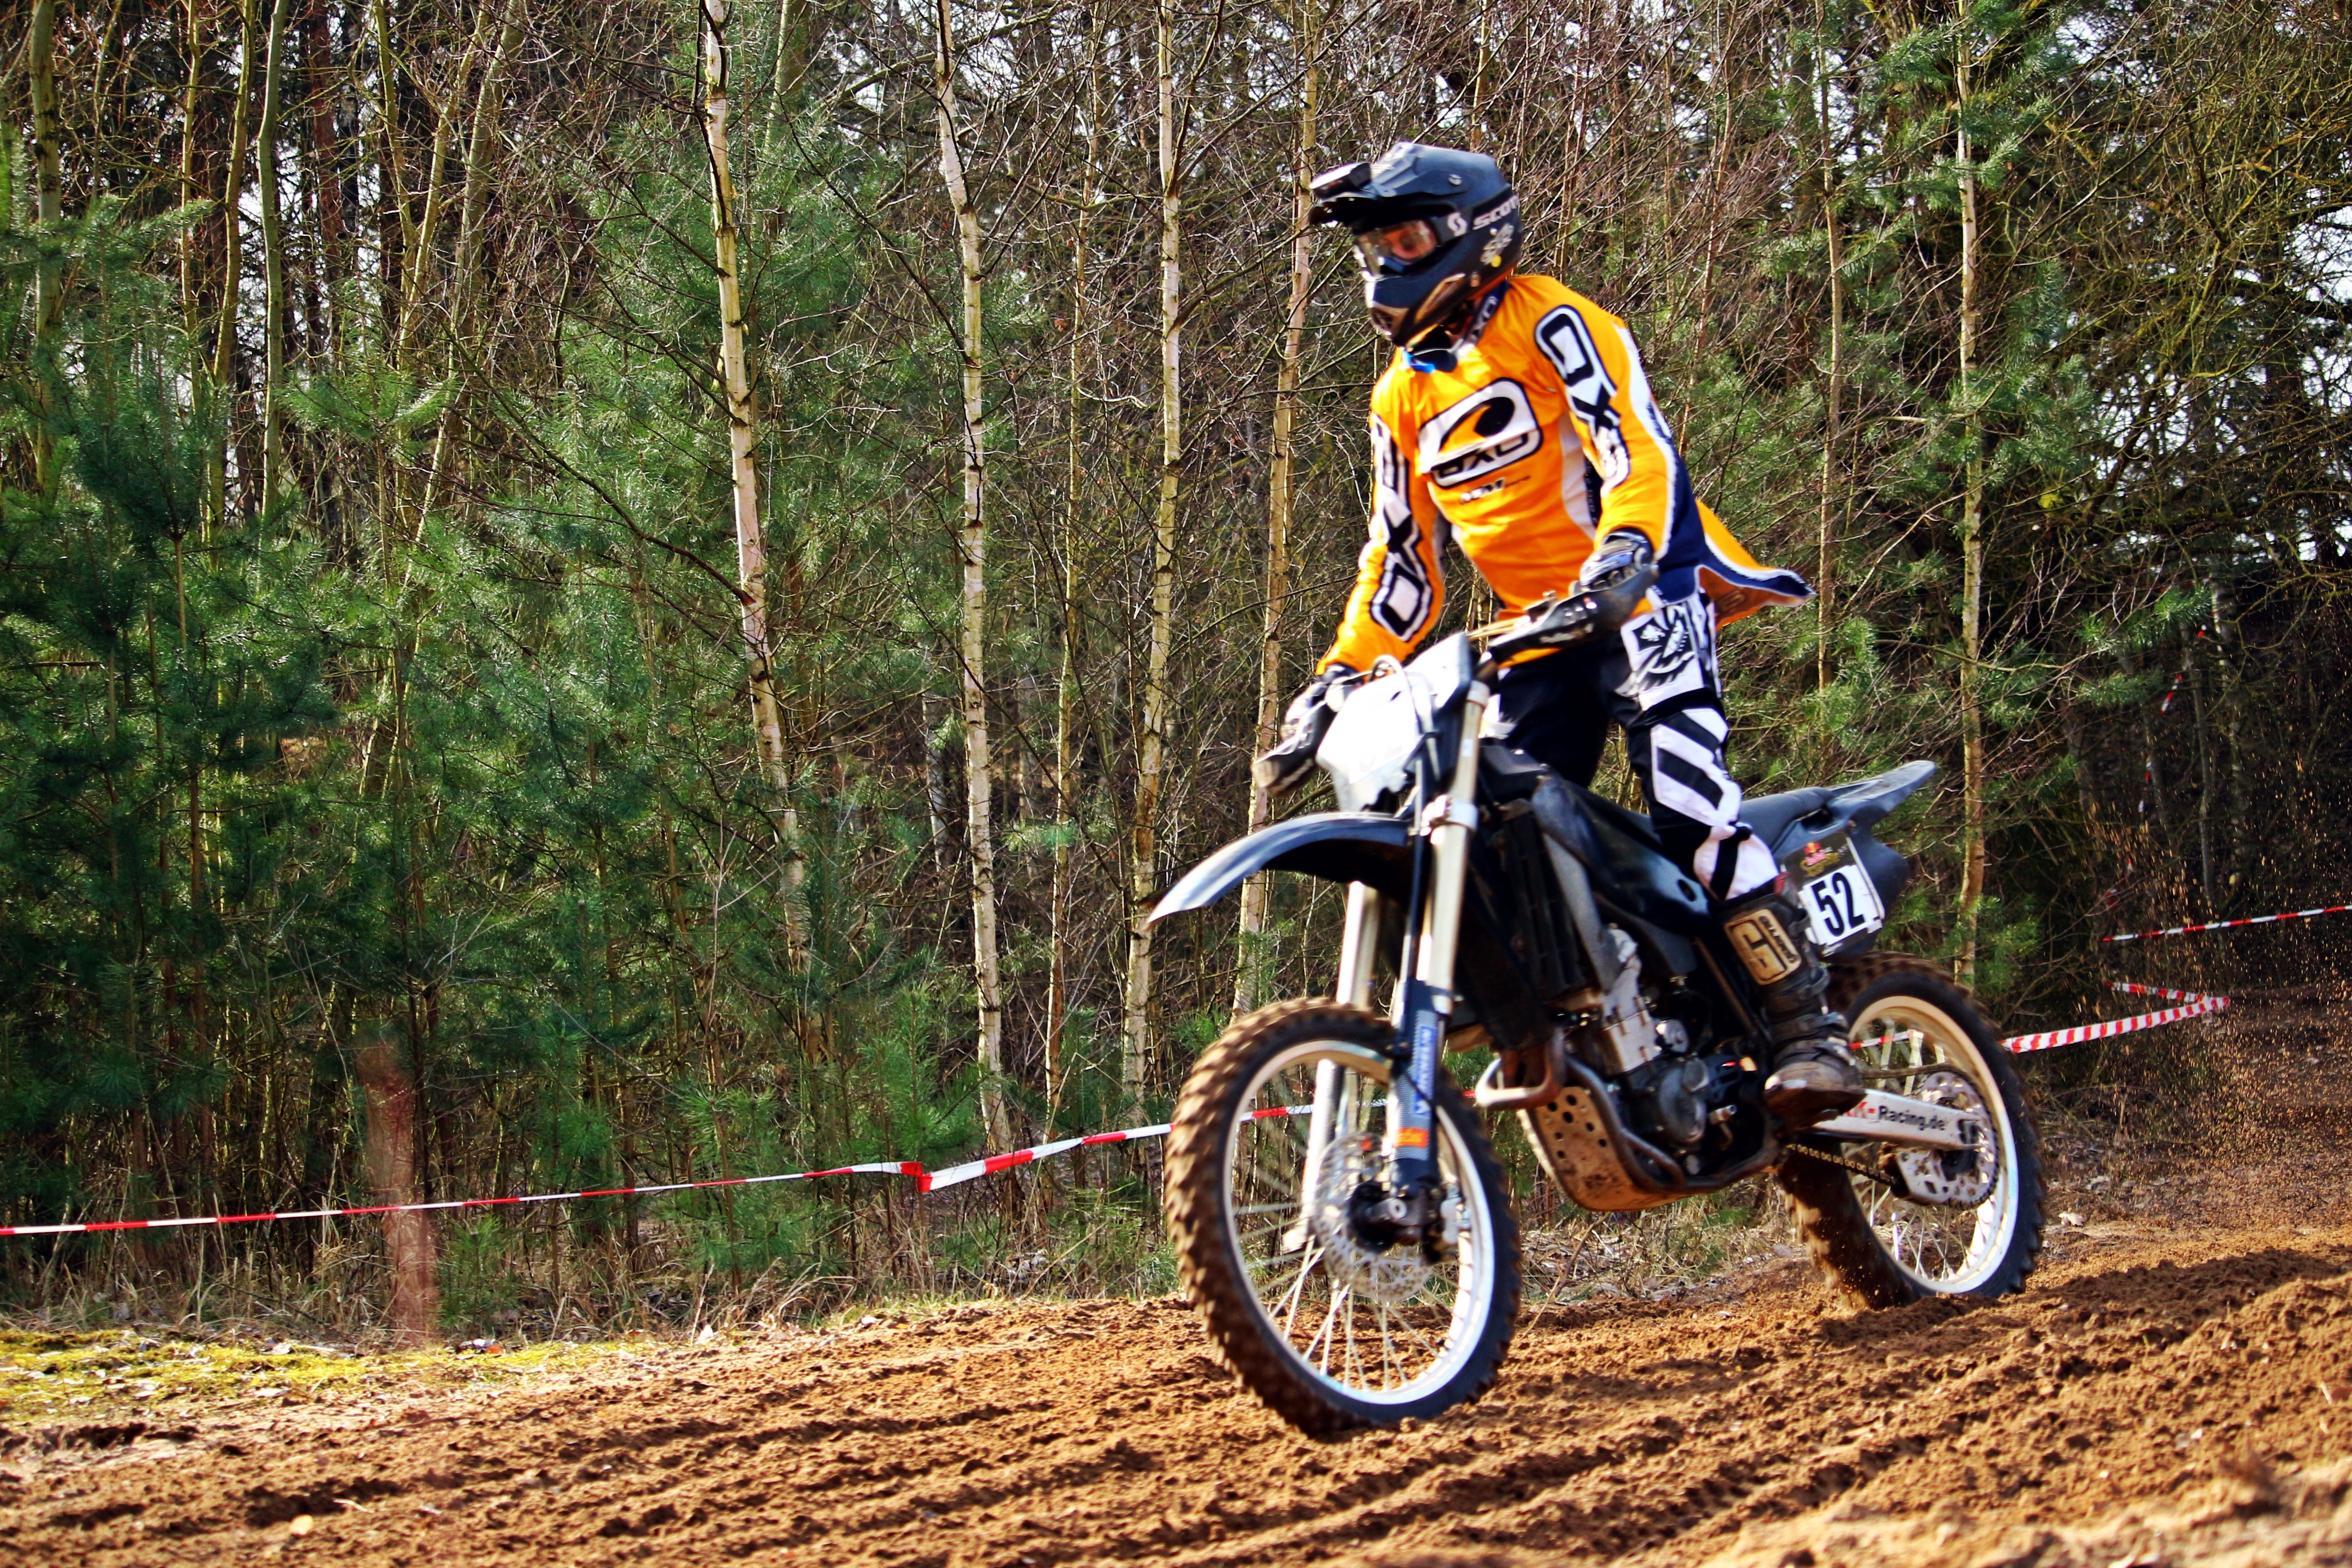
sand, vehicle, motorcycle, motocross, soil, cross, extreme sport, race, sports, racing, motorsport, freeride, enduro, freestyle motocross, motocross ride, motorcycle sport, motorcycling, motorcycle racing, downhill mountain biking, off roading, stunt performer, endurocross